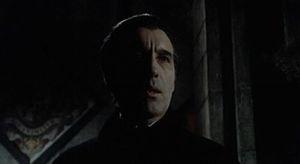
Une messe pour Dracula est un film britannique de Peter Sasdy sorti en 1970. C'est le cinquième film de la saga Dracula réalisé par le studio Hammer Films. Il est précédé de Dracula et les Femmes et suivi du film Les Cicatrices de Dracula.
Dracula est une franchise cinématographique britannique composée de huit films fantastiques et d'horreur produits par la société Hammer Film Productions entre 1958 et 1974, du premier volet Le Cauchemar de Dracula au dernier La Légende des sept vampires d'or. Les films ont été réalisés par Terence Fisher pour les deux premiers, Freddie Francis pour le troisième, Peter Sasdy pour le quatrième, Roy Ward Baker pour le cinquième et le huitième et enfin Alan Gibson pour le sixième et le septième. On peut éventuellement ajouter au décompte Les Maîtresses de Dracula, sorti entre le premier et le second volet et réalisé par Terence Fisher qui, malgré son titre trompeur, a la particularité de ne pas mettre en scène le personnage du Comte Dracula.